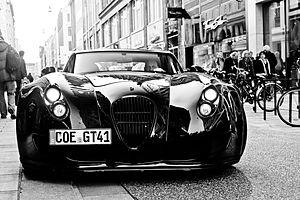
Une Wiesmann GT MF5 à Hamburg en 2011